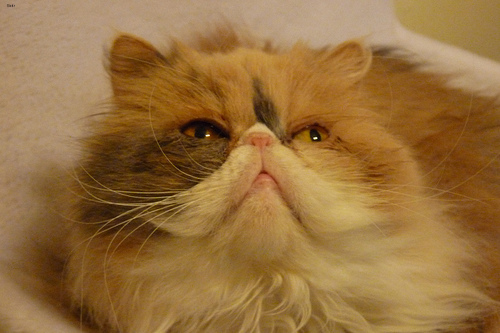
Breed: persian